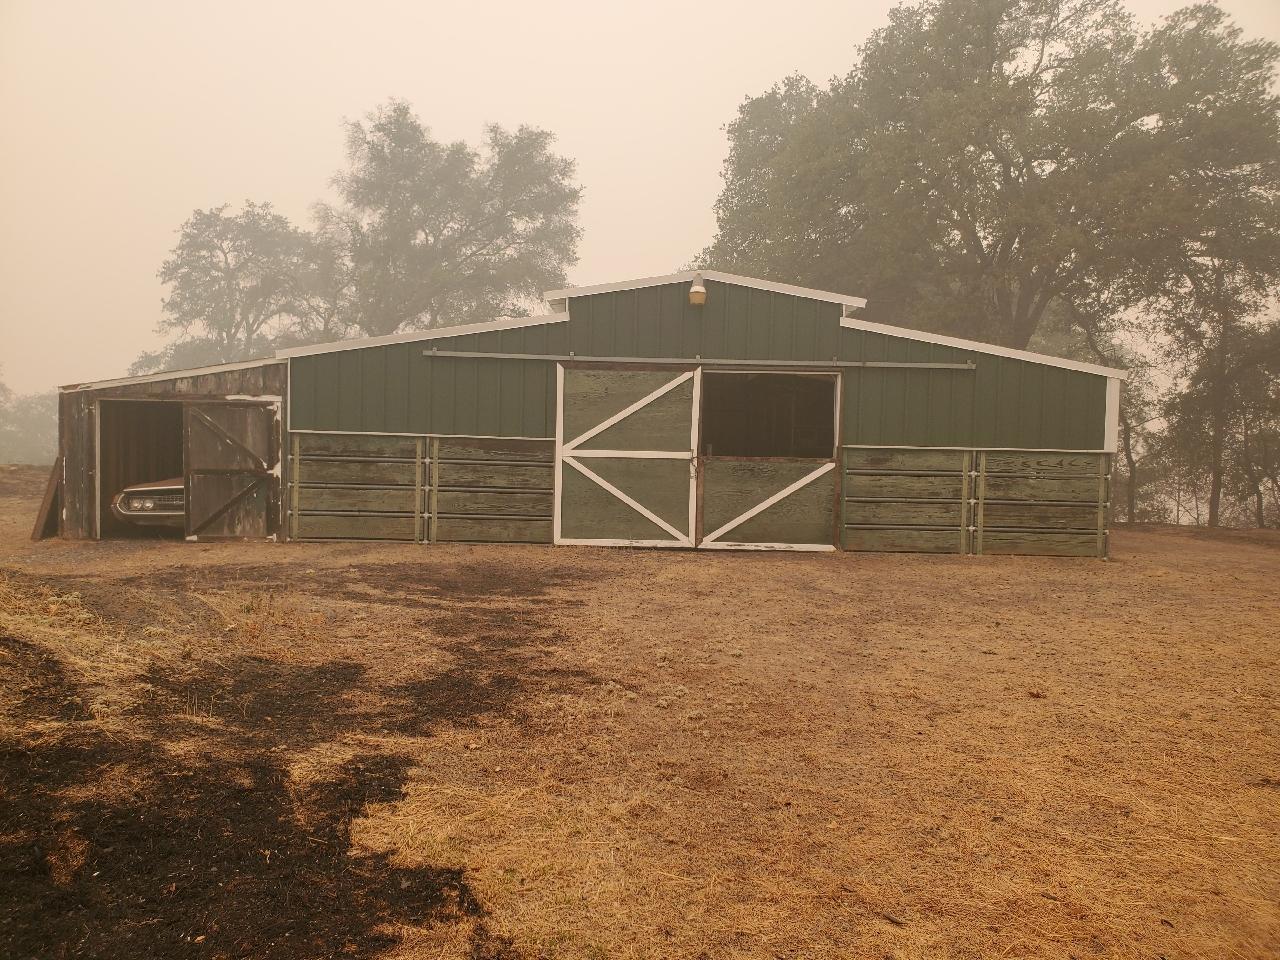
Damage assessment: no_damage